Walter Mondale

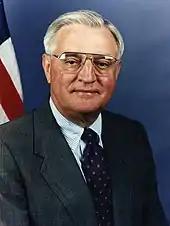
Official portrait as Ambassador, 1993

Mondale ran a liberal campaign, supporting a Nuclear Freeze campaign and the Equal Rights Amendment (ERA). He spoke against Reaganonomics and in support of reducing federal deficit spending. However, the incumbent was popular, and Mondale's campaign was widely considered ineffective. Mondale was also perceived as supporting the poor at the expense of the middle class. In the first televised debate he performed unexpectedly well, which led many to question Reagan's age and capacity to endure the grueling demands of the presidency (Reagan was the oldest person to serve as president—73 at the time—while Mondale was 56). In the next debate on October 21, 1984, Reagan deflected the issue by quipping, "I will not make age an issue of this campaign. I am not going to exploit, for political purposes, my opponent's youth and inexperience."